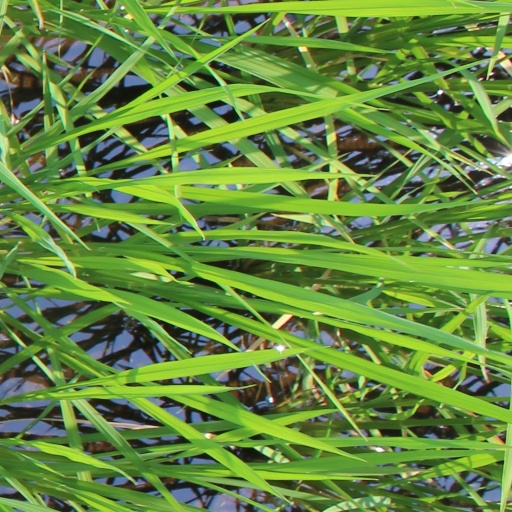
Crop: rice